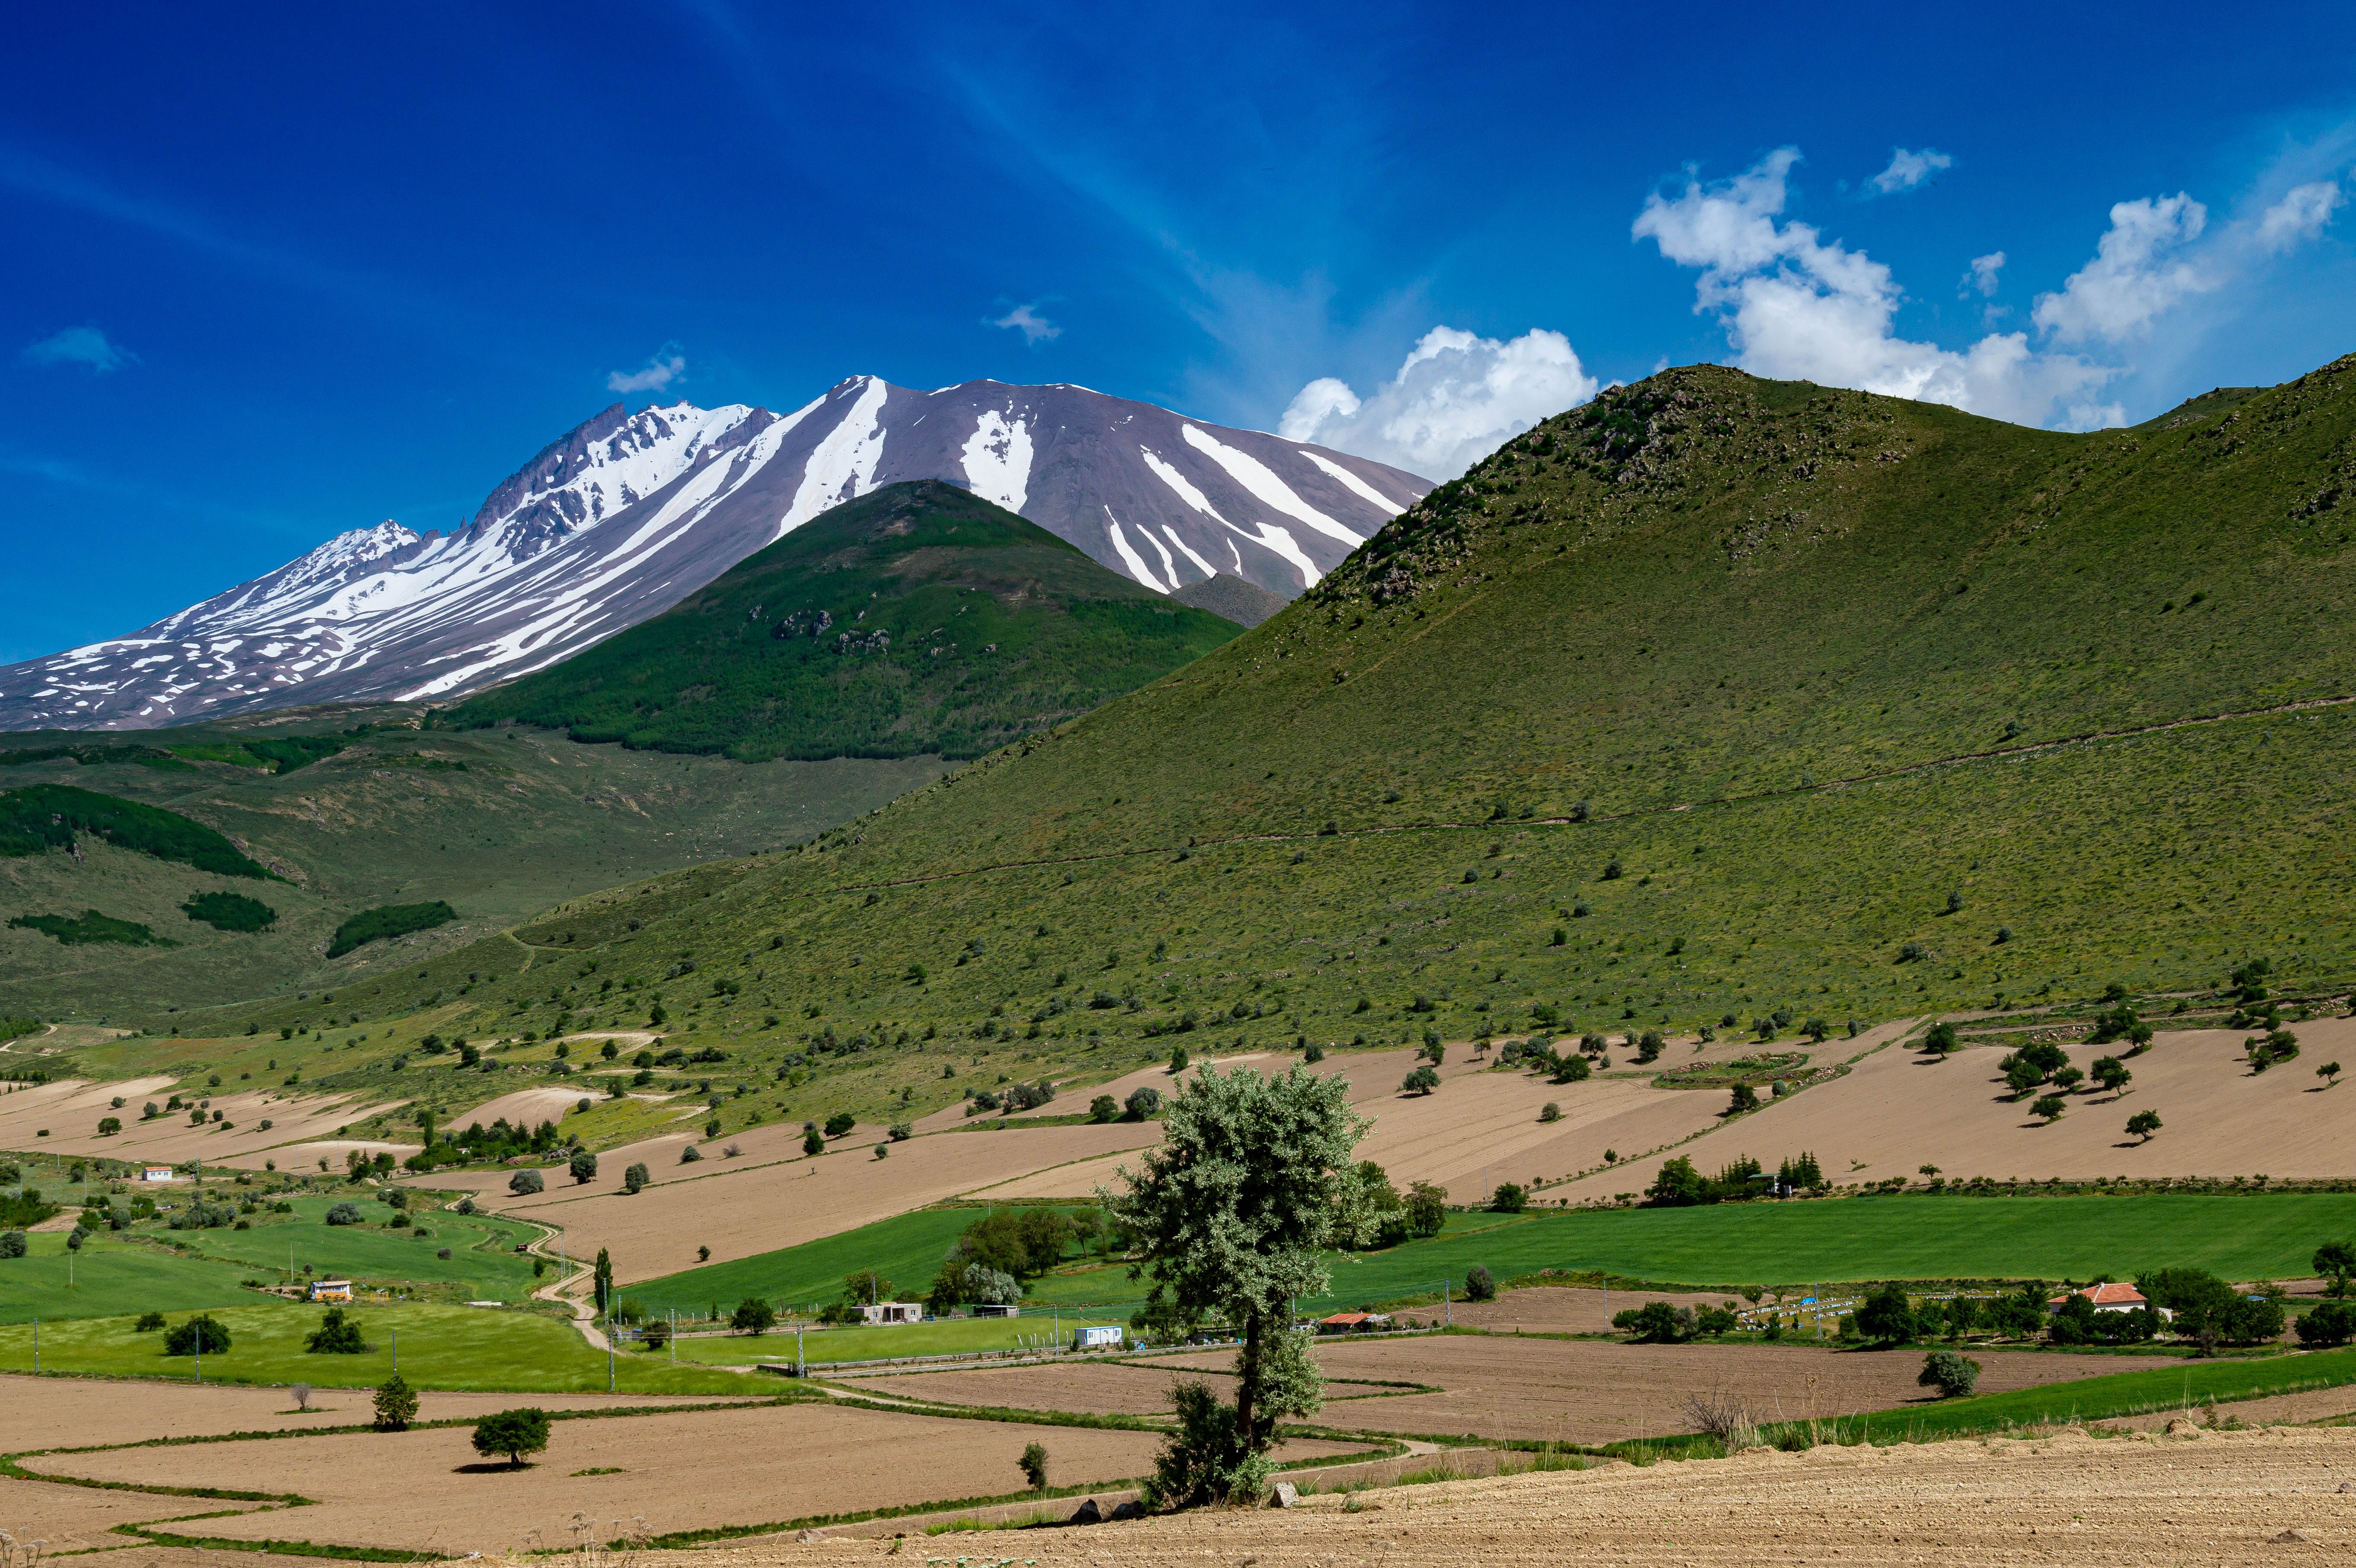
mountains, mountainous landforms, mountain, highland, mountain range, nature, natural landscape, hill, grassland, wilderness, sky, pasture, fell, ridge, hill station, ecoregion, valley, alps, grass, plateau, plain, mount scenery, massif, cloud, landscape, tree, rural area, meadow, terrain, prairie, mountain pass, road, ranch